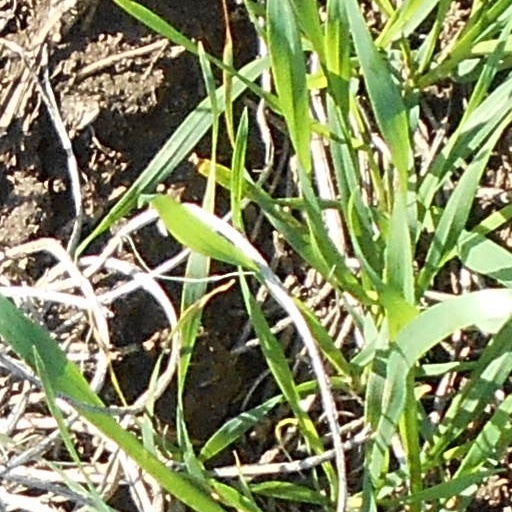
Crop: wheat